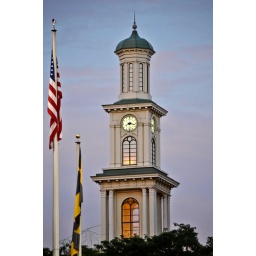
Clock tower that protrudes up and over the ball park near the flags at sun set